1936 Auckland Rugby League season

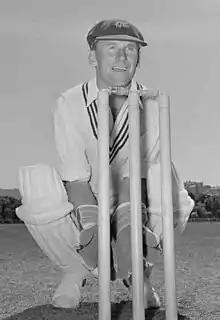
Verdun Scott debuted on the wing for Devonport.

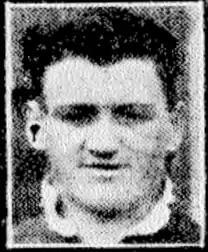
Craddock Dufty kicked the winning goal for City in extra time.

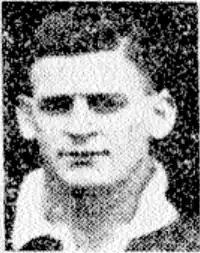
Player coach Allan Seagar played his last game for Devonport before retiring for a second time.

Members of Parliament, John A. Lee (Grey Lynn), Bill Jordan (Manukau), and Jim Barclay (Marsden) "were interested spectators" at Carlaw Park and were entertained with afternoon tea by the league. Clarrie Petersen scored two tries for Mt Albert in their 23-18 win over Manukau. He started the match in the forwards but was moved out on to the wing (when Ray Halsey went off injured) and there he scored two "fine tries". He had transferred from Hawkes Bay where he played rugby union at the beginning of the season. He moved to Ponsonby in 1937 and then North Shore in 1940 representing Auckland four times from 1938 to 1941. Fellow forward Joseph Gunning scored a try and kicked four goals, while for Manukau Jack Hemi added another nine points to his season tally which now stood at 41. Rugby recruit, Len Kawe scored one of their other tries with the third going to Steve Watene. The outstanding forward on the ground was said to be Frank Pickrang the Manukau second rower who had joined the club from King Country rugby. Manukau had led 16-5 at halftime but fell away in the second half as Mt Albert asserted themselves. Devonport also overturned a 10-6 halftime deficit to win 29-10. Retired Allan Seagar who was coaching the side was a last minute replacement for centre Trevor Jordan and he struggled to get the ball out to his wingers Clifford Hall and Len Scott, though he did score a try. The veteran Devonport forwards, Arthur Sowter, Tony Milicich, Horace Hunt, and Ted Scott all played well with the outstanding player being recent rugby recruit Reg Hollows. For City, Carl Spiro played well on debut for them after transferring from Mt Albert. Newton centre, Roy Bright scored two magnificent tries after cutting through holes, one was a swerving 60 yard effort finished under the posts and drawing a "fine ovation from the spectators". All seven of the tries in Newton's loss to Richmond came in the second half after Newton led 4-2 at the break. For Richmond Noel Bickerton and Harold Tetley both scored twice. Their last try came after the full time bell was rung. Many of the Newton players had stopped playing despite the ball still being in play and winger Hugh Brady had left the field when the try was scored. Ultimately however it did not affect the result as Richmond already led by two points at the time. On the opposite wing from Brady was Dick Smith, the former New Zealand representative who was debuting for his new side after transferring from Devonport. In Marist's 16-11 win against Ponsonby their West Coast second rower John Anderson was outstanding, scoring two tries where he outpaced the Ponsonby fullback, Frank Paton.